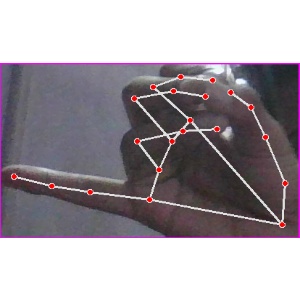
अक्षर: च